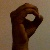
The image shows a hand gesture representing the letter 'O' in Indian Sign Language.